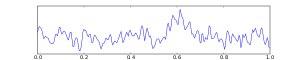
L'électroencéphalographie est une méthode d'exploration cérébrale qui mesure l'activité électrique du cerveau par des électrodes placées sur le cuir chevelu souvent représentée sous la forme d'un tracé appelé électroencéphalogramme. Comparable à l'électrocardiogramme qui permet d'étudier le fonctionnement du cœur, l'EEG est un examen indolore et non-invasif qui renseigne sur l'activité neurophysiologique du cerveau au cours du temps et en particulier du cortex cérébral soit dans un but diagnostique en neurologie, soit dans la recherche en neurosciences cognitives. Le signal électrique à la base de l'EEG est la résultante de la sommation des potentiels post-synaptiques synchrones issus d'un grand nombre de neurones. On parle aussi d'électroencéphalographie intracrânienne, sous-durale ou stéréotaxique pour désigner des mesures de l'activité électrique du cerveau effectuées à partir d'électrodes implantées sous la surface du crâne, soit à la surface soit en profondeur du tissu cérébral.